Rapl

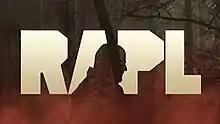

Rapl (Fury) is a Czech crime television series. It was directed by Jan Pachl, who is the author of the script and, together with Josef Viewegh, also produced the series.